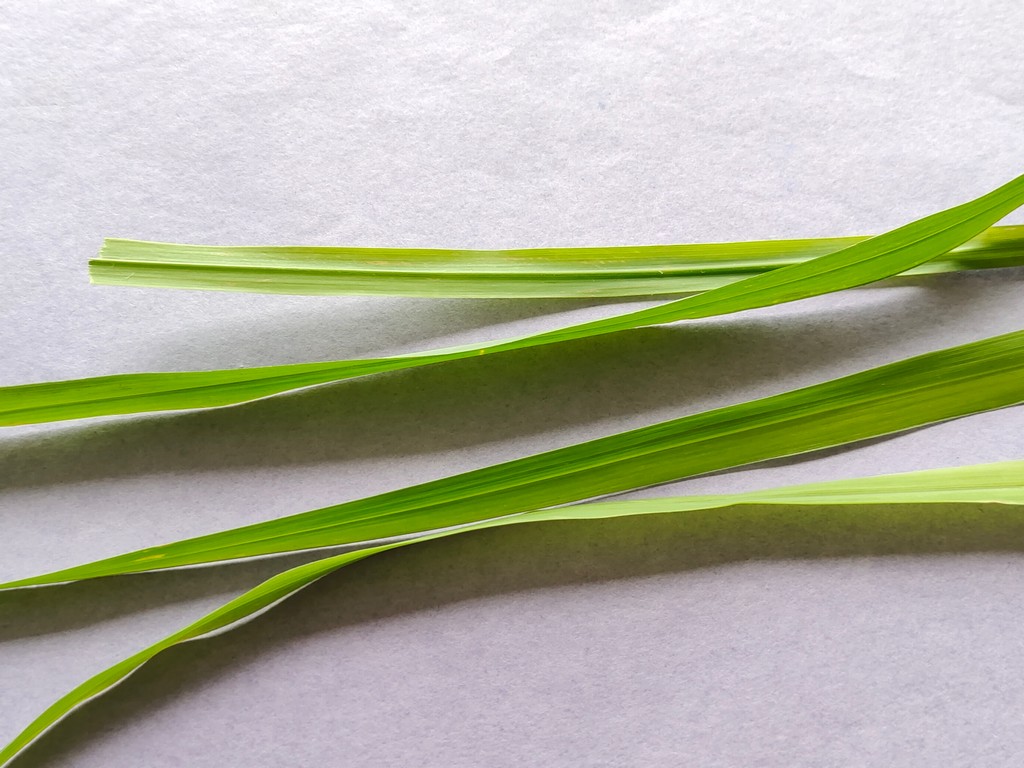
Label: Healthy